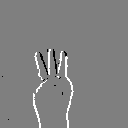
ASL letter: w